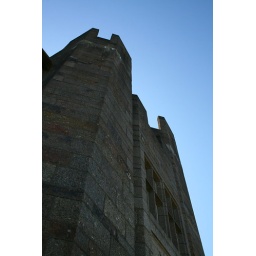
The tower over the entrance at Castle Drogo. The castle is the last built in England - in the 1920's!